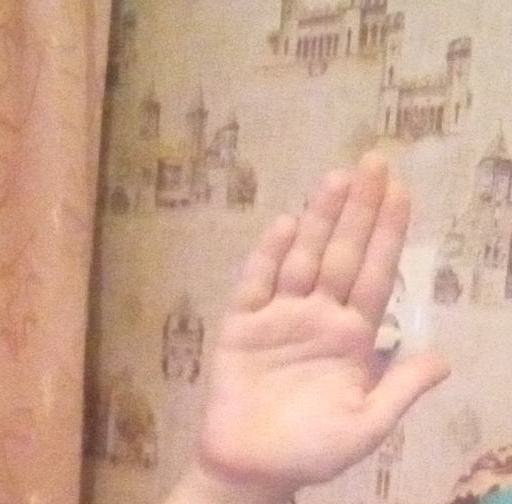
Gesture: stop